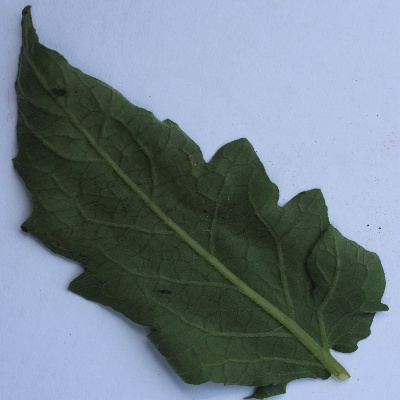
Crop: Tomato
Condition: leaf curl